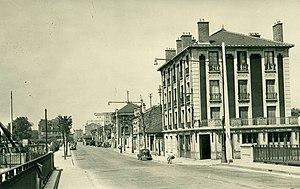
Ile-Saint-Denis: Boulevard Marcel-Paul (Anciennement Boulevard Pagel)
Le boulevard Marcel-Paul située dans la commune de L'Île-Saint-Denis en est une des artères principales.